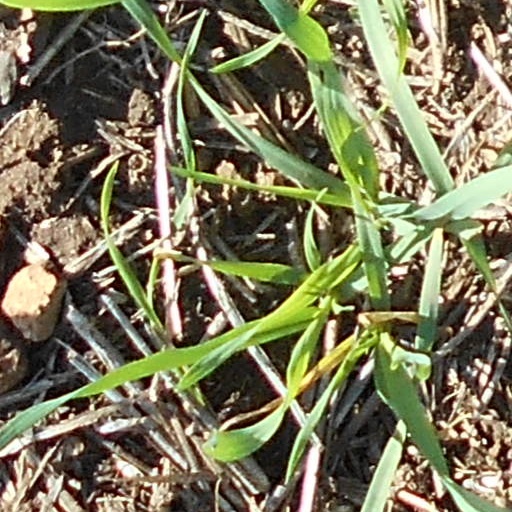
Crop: wheat